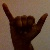
The image shows a hand gesture representing the letter 'Y' in Indian Sign Language.